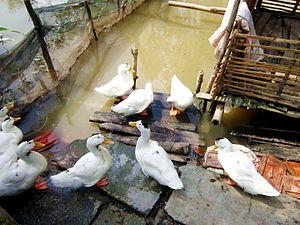
Si ces dernières années, le Viêt Nam a connu tout comme de nombreux pays du Sud, une urbanisation soutenue, symptomatique d’un rapide développement économique, il n’en reste pas moins un pays profondément rural, marqué par le poids historique de son agriculture, qui contribue aujourd’hui encore à hauteur de 50 % de son PIB et soutient les trois quarts de sa consommation intérieure.